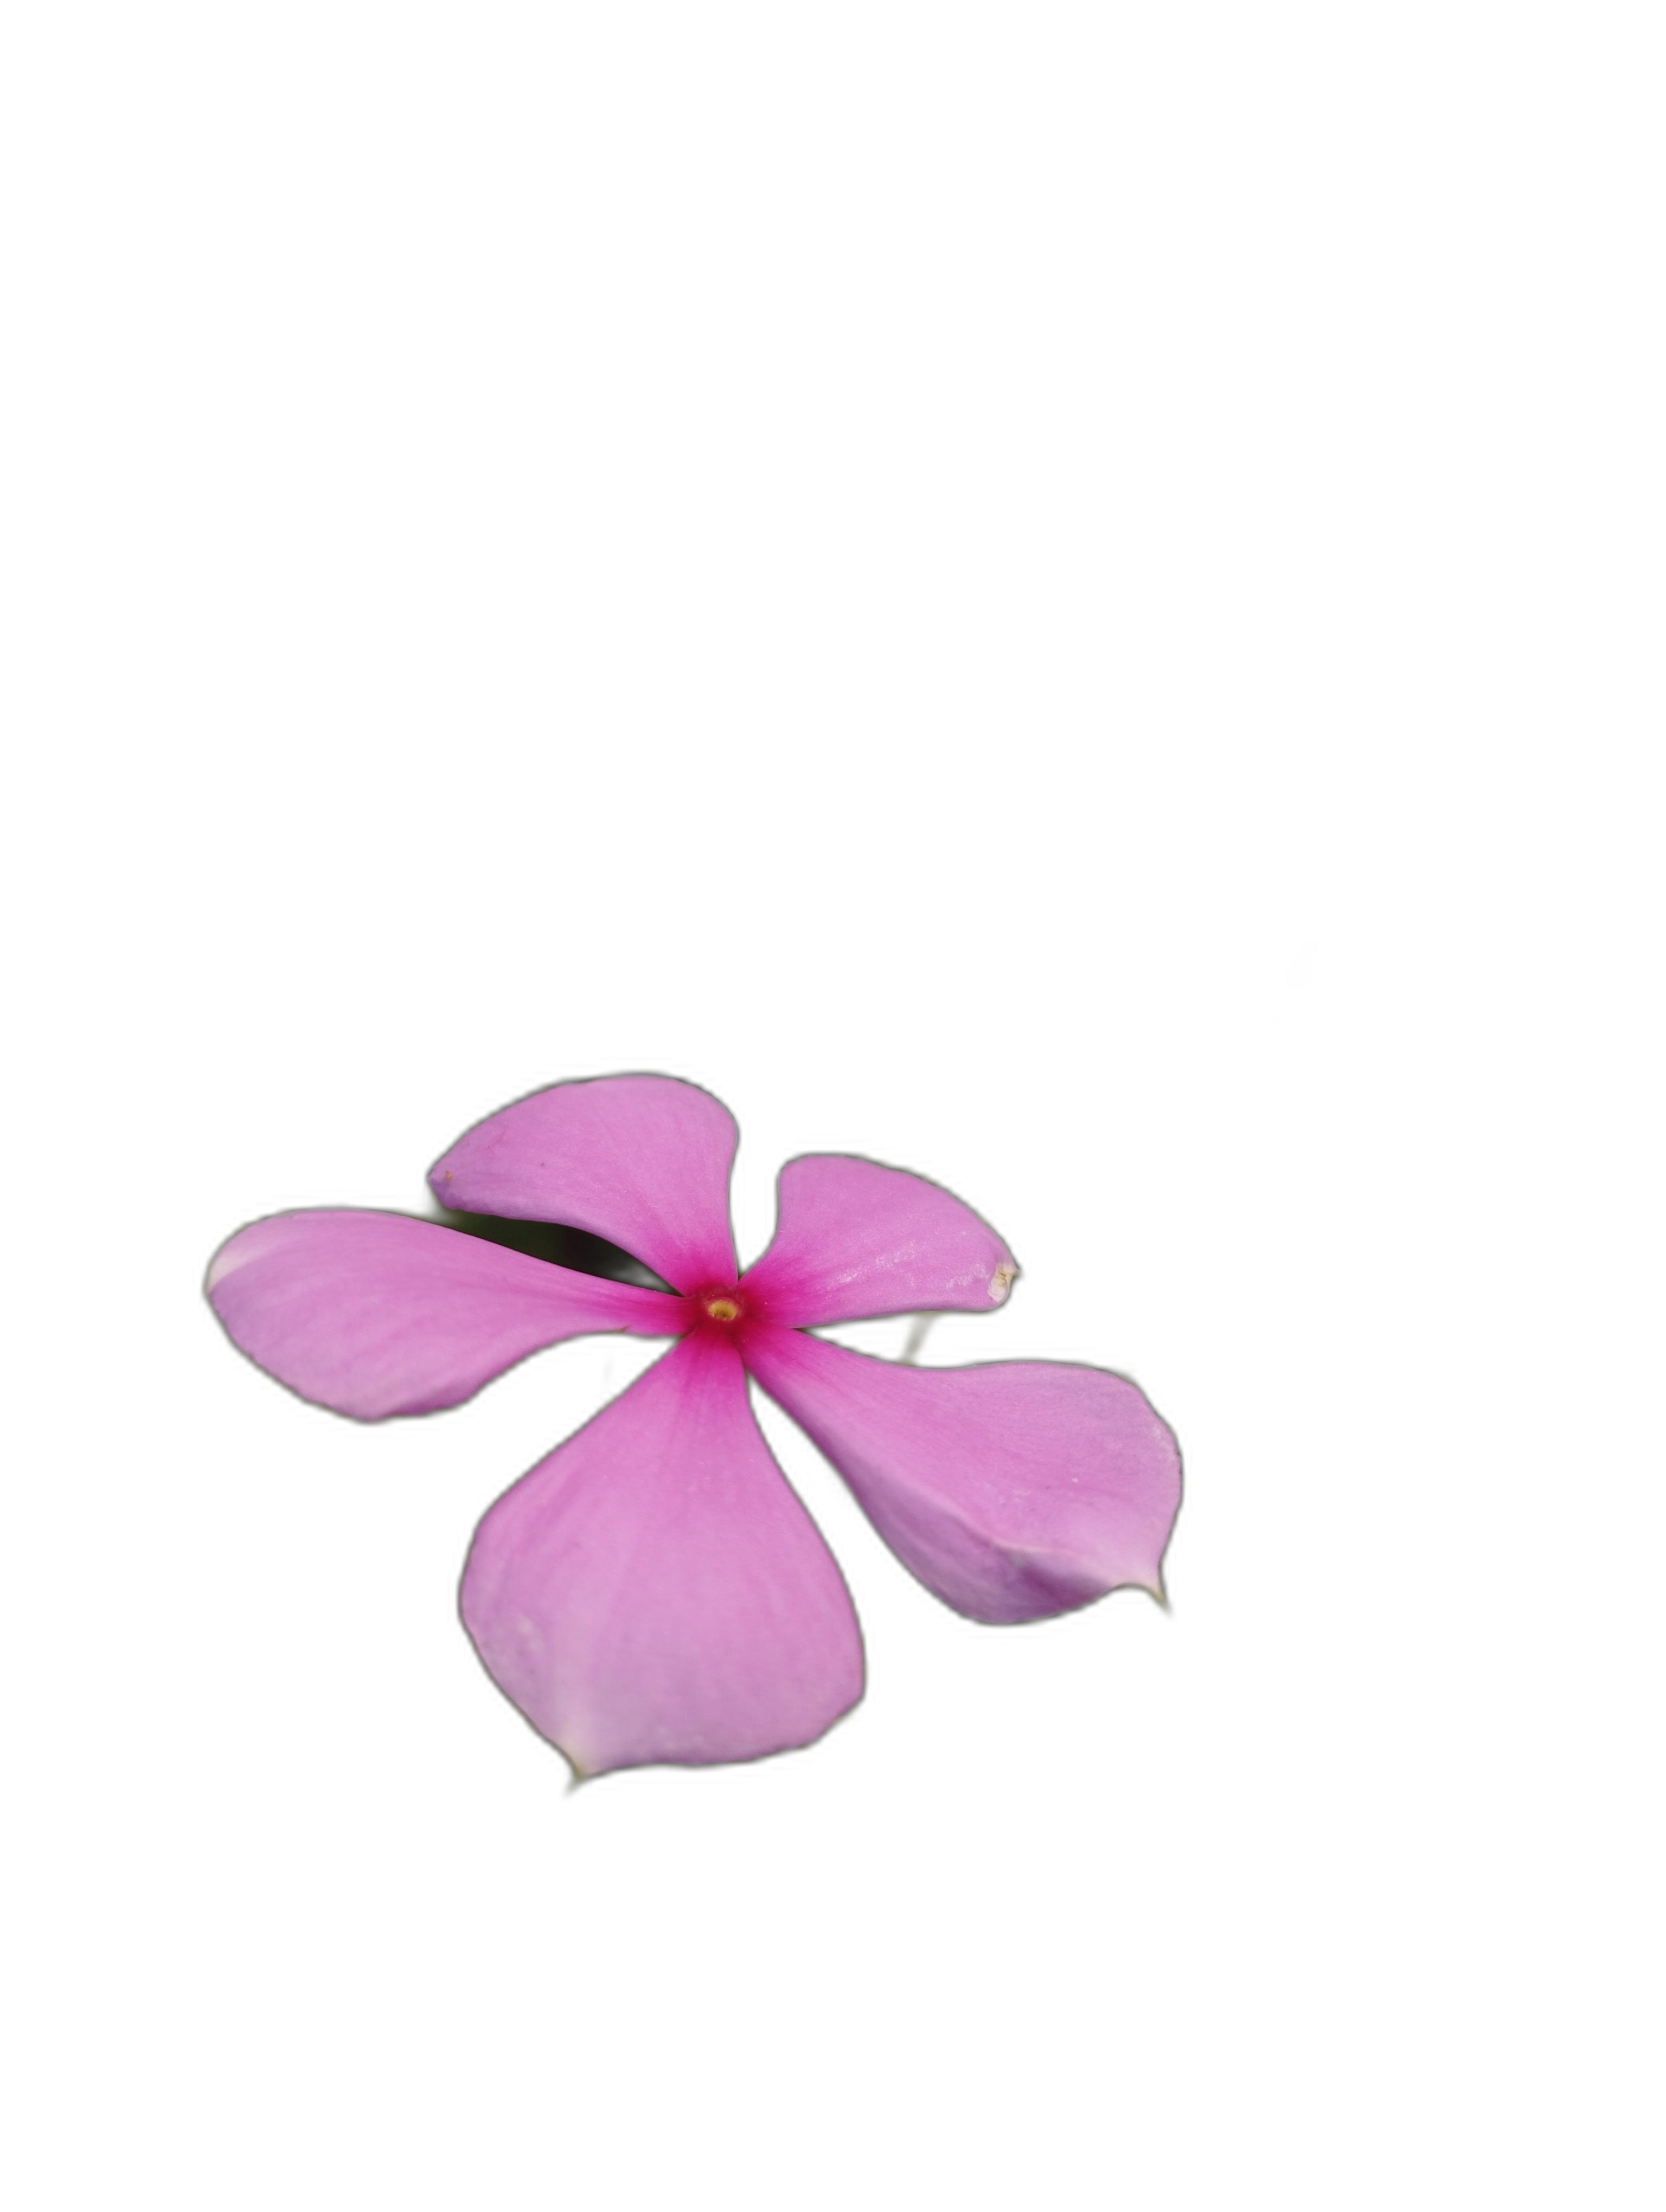
Label: Madagascar periwinkle